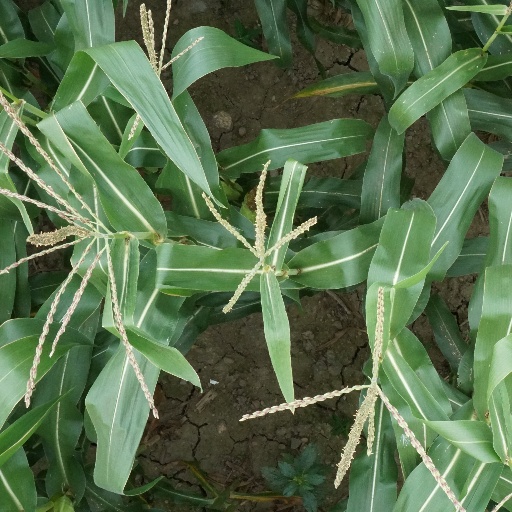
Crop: maize; corn